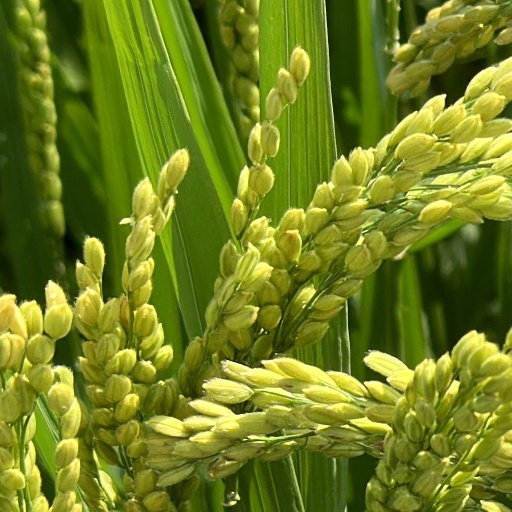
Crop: rice